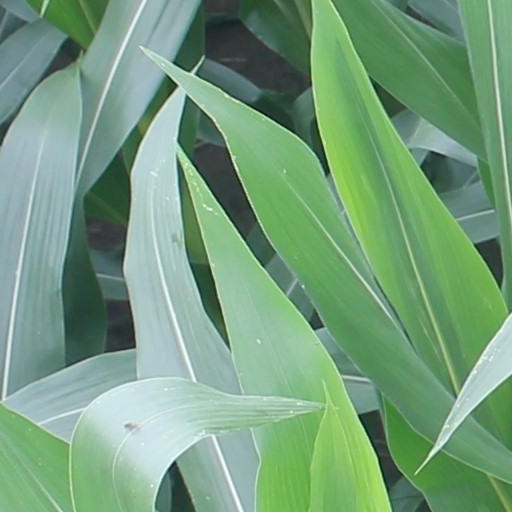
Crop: maize; corn